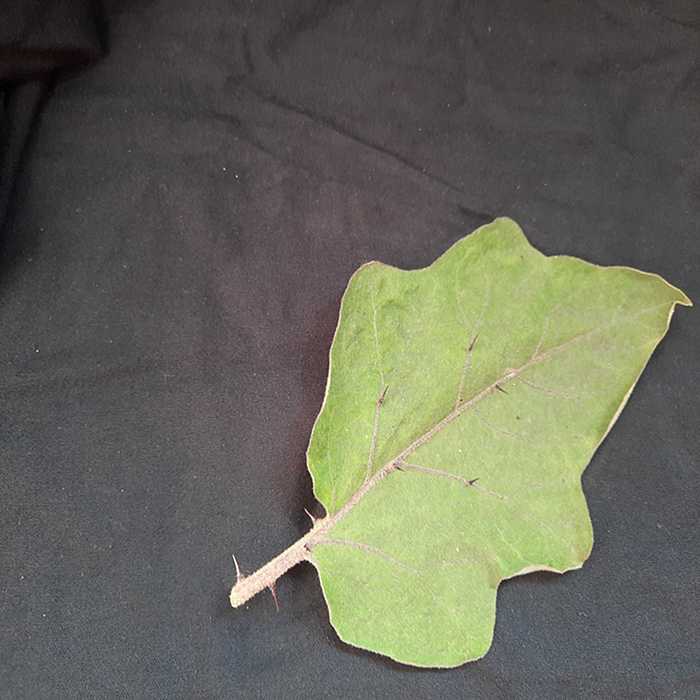
Plant: Eggplant
Label: Eggplant fresh leaf